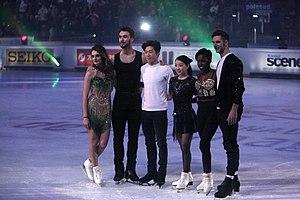
Le Trophée de France ou Internationaux de France de patinage est une compétition internationale de patinage artistique qui se déroule en France au cours de l'automne. Il accueille des patineurs amateurs de niveau senior dans quatre catégories: simple messieurs, simple dames, couple artistique et danse sur glace.